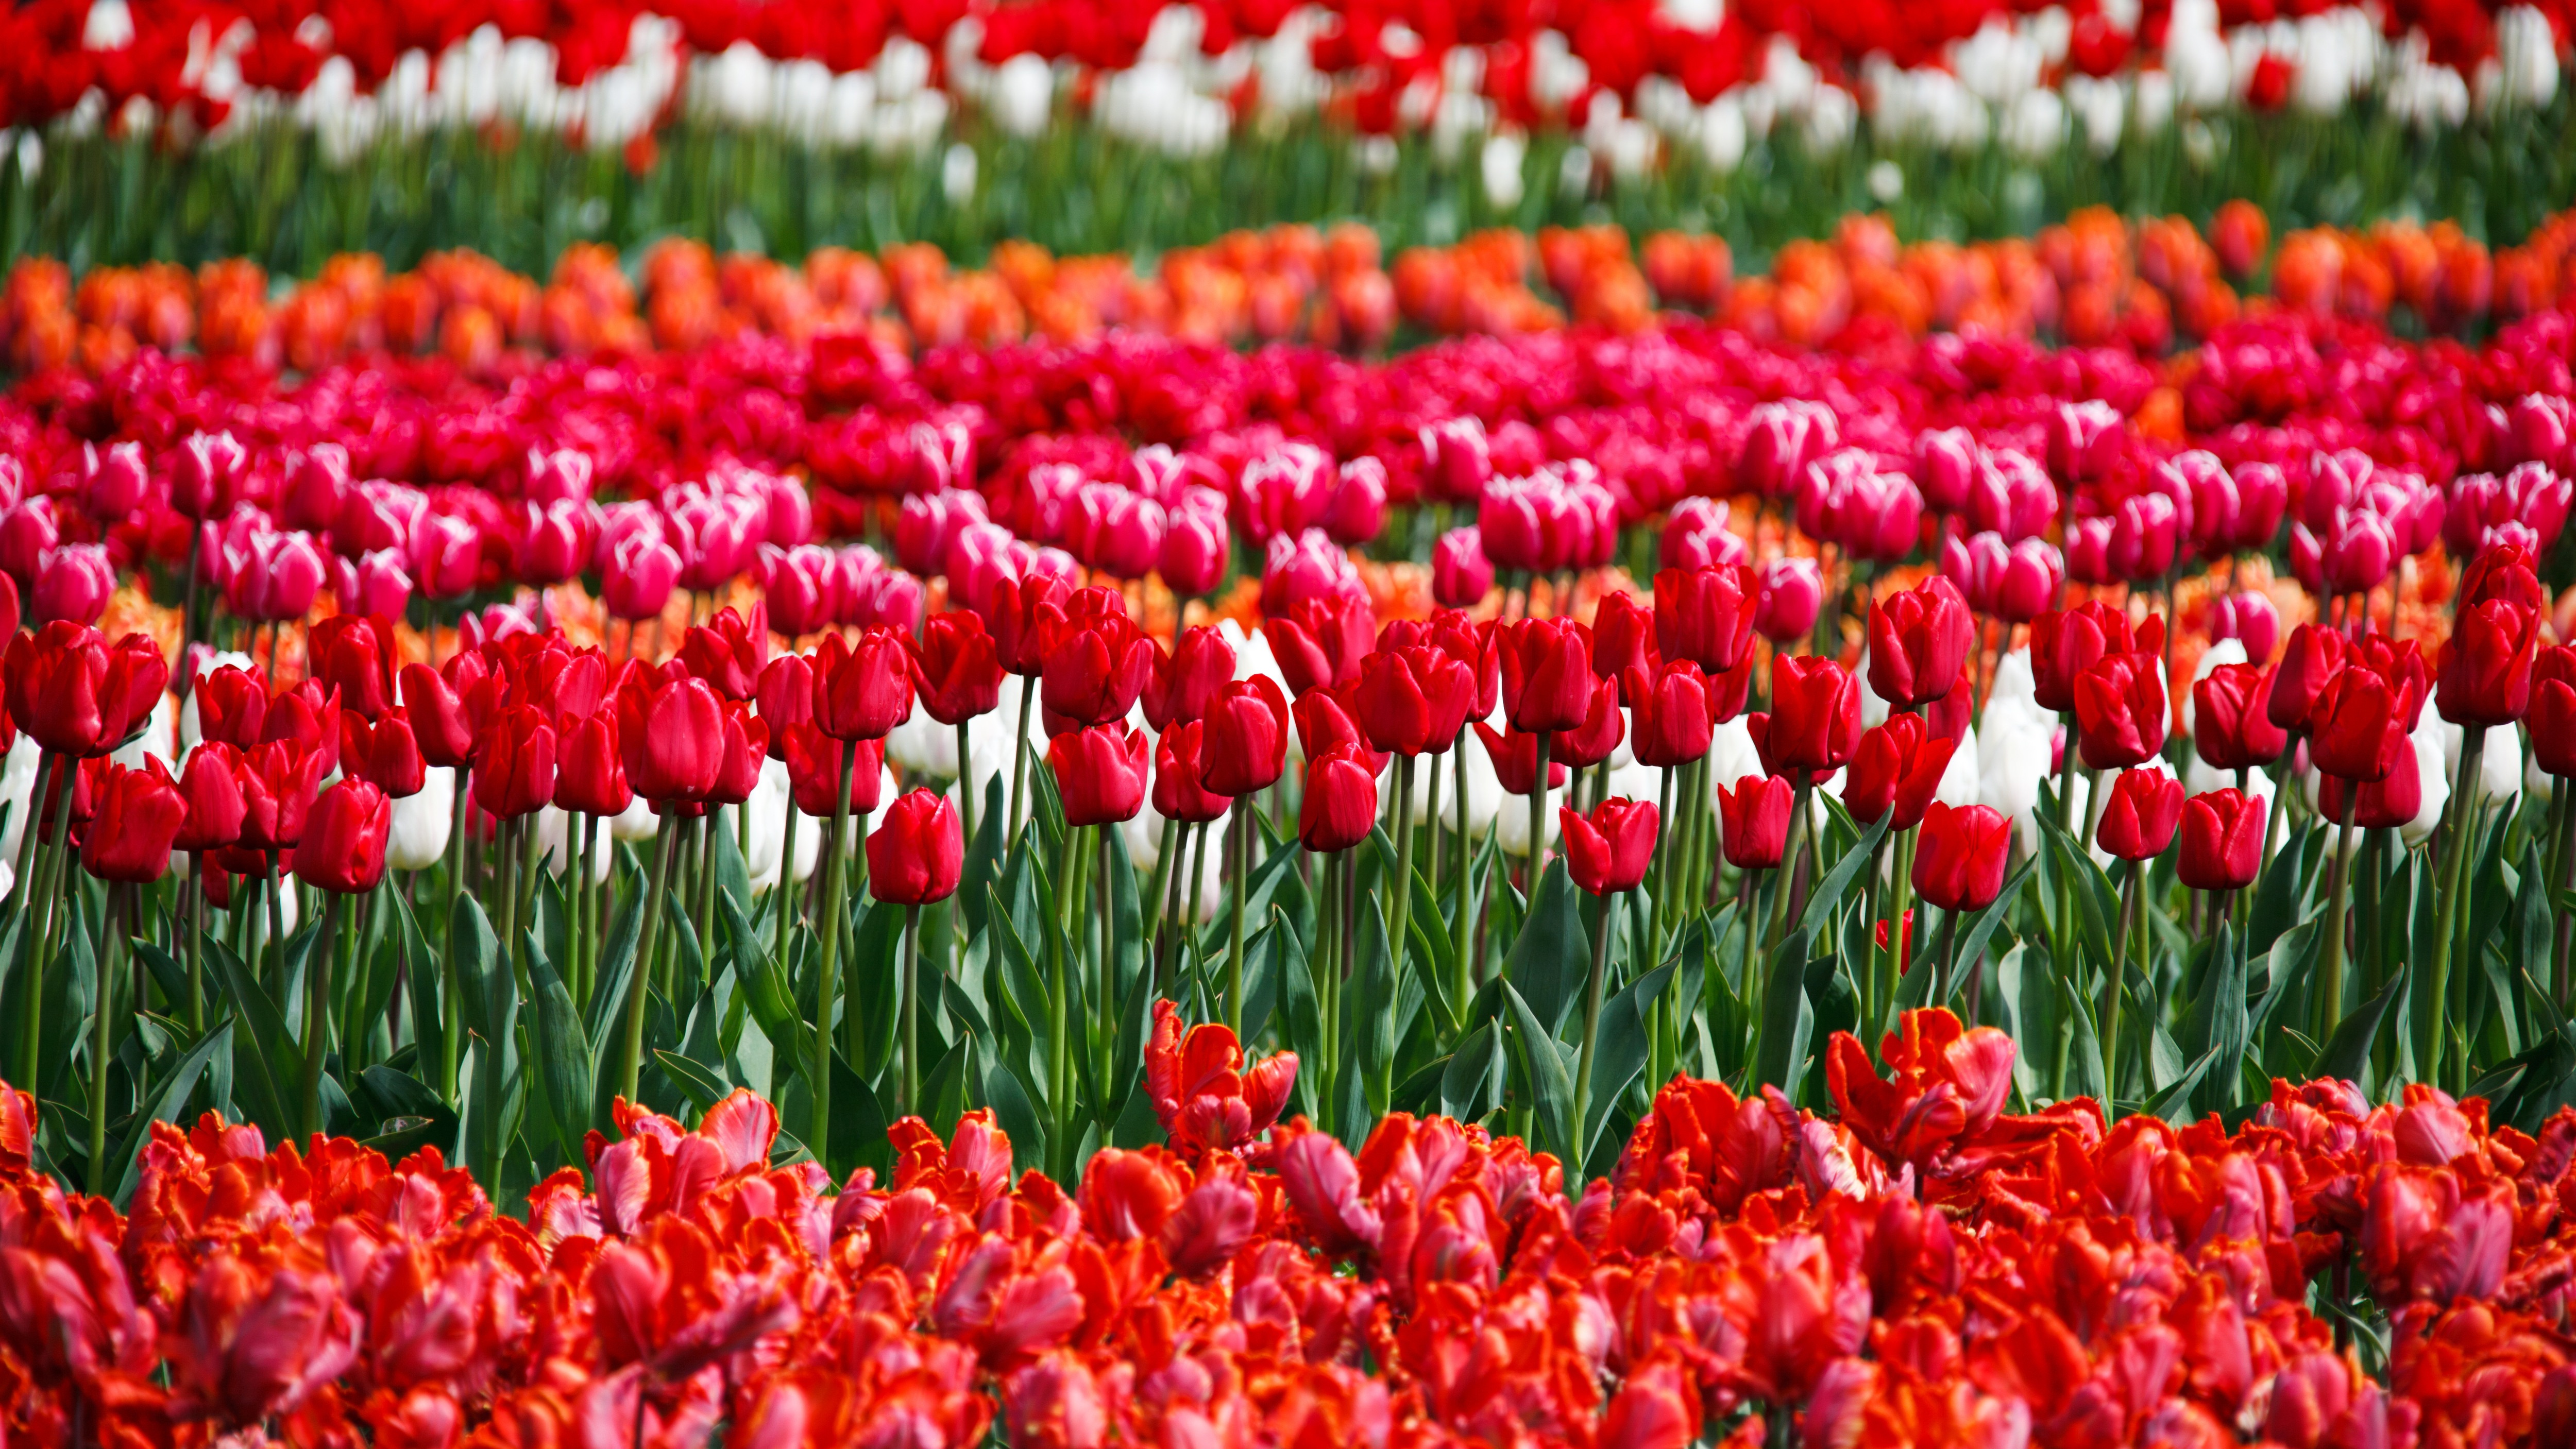
plant, flower, petal, bloom, tulip, spring, green, red, color, fresh, colorful, garden, flora, flowers, holland, bed, blossoms, beautiful, vibrant, flowering plant, lily family, land plant